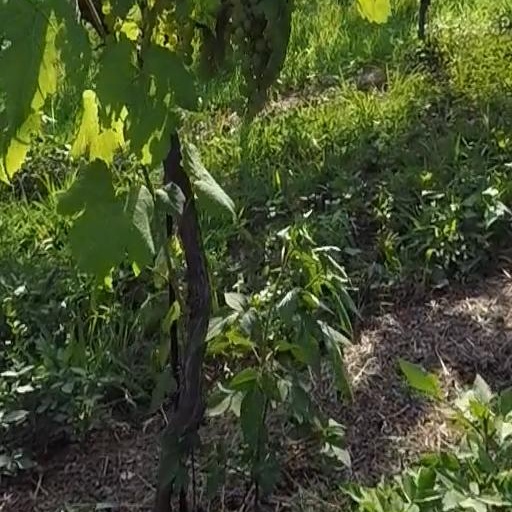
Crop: grape